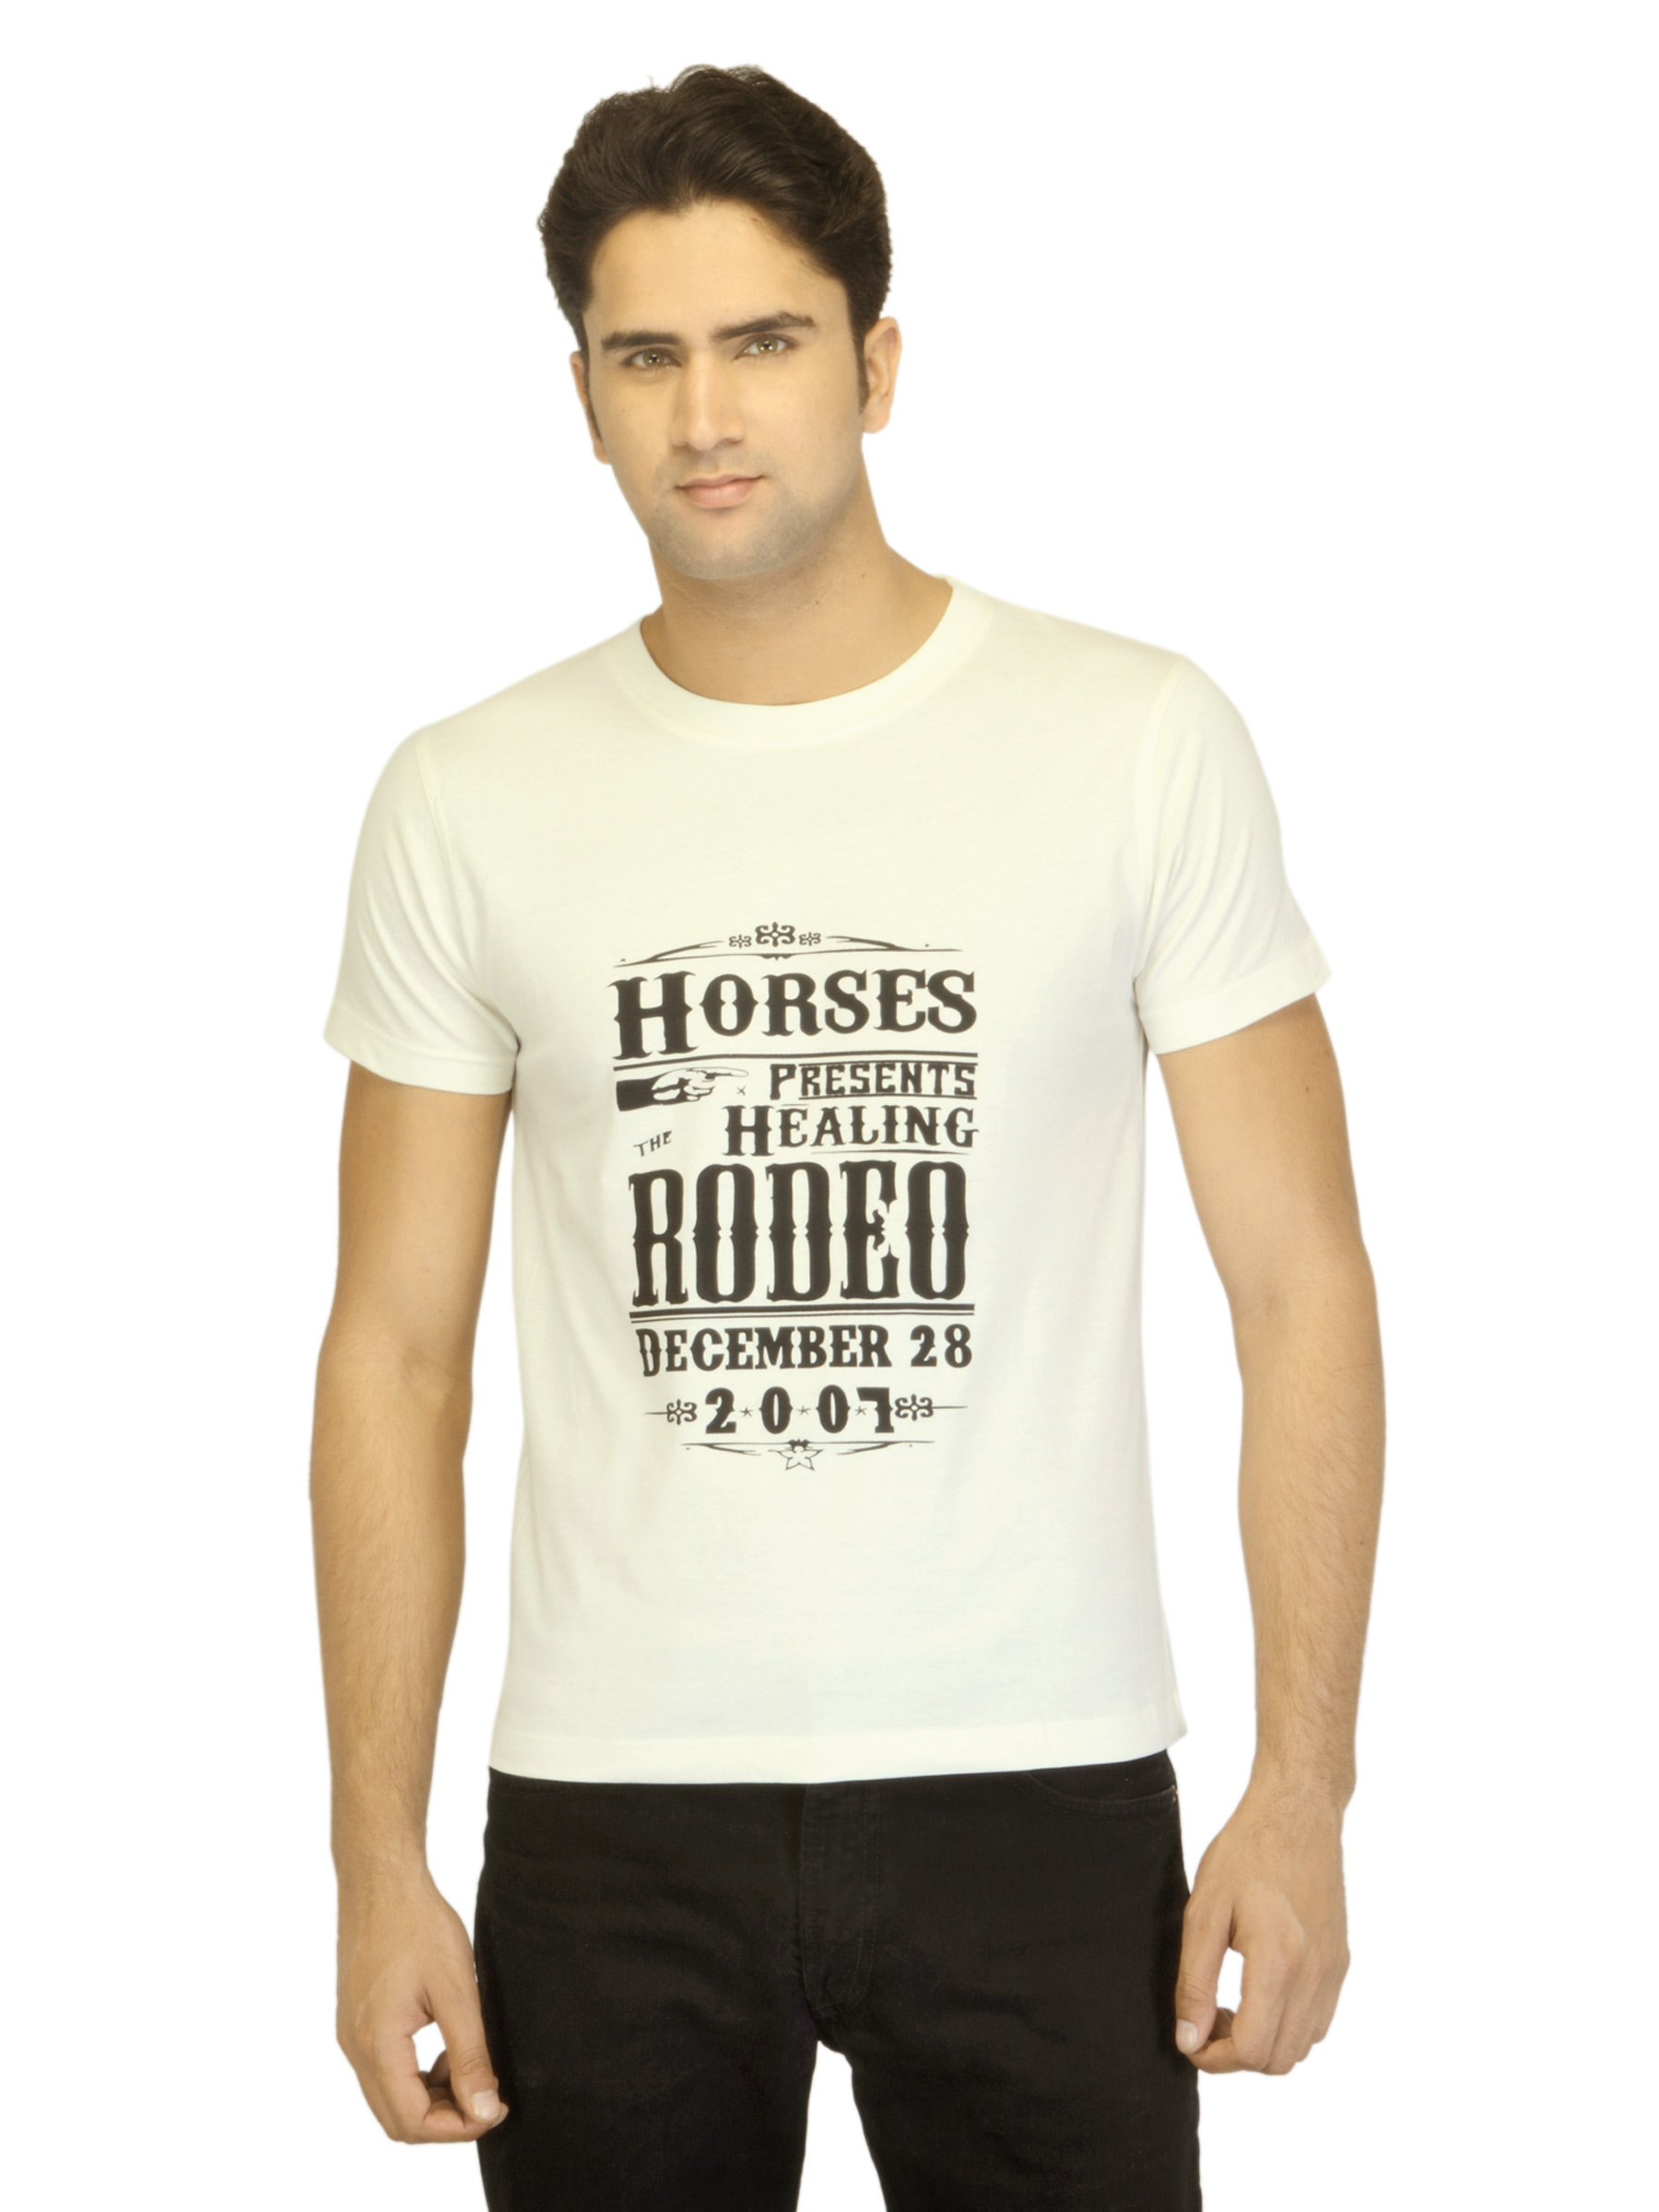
Myntra Men Rodeo Off White T-shirt
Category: Apparel / Topwear / Tshirts
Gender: Men
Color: Off White
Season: Summer 2012
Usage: Casual